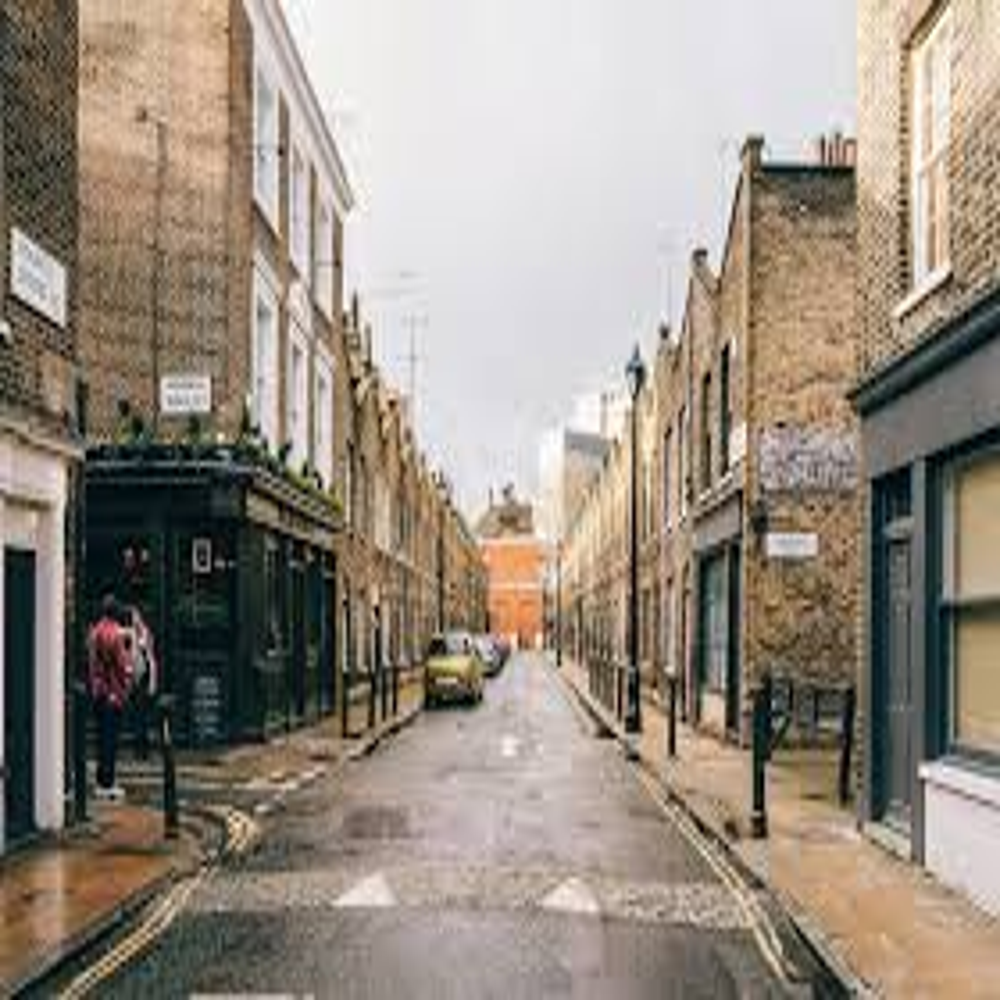
Body of water present: no
Land polluted: no
Water polluted: no
Pollution percentage: 0%